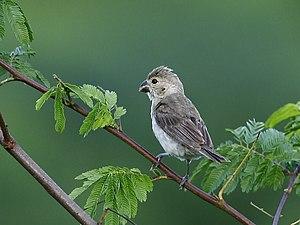
Le Sporophile à gorge blanche est une espèce de passereau appartenant à la famille des Thraupidae.